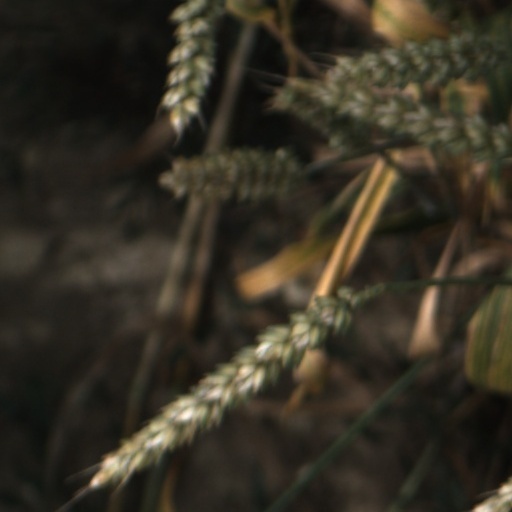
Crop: wheat